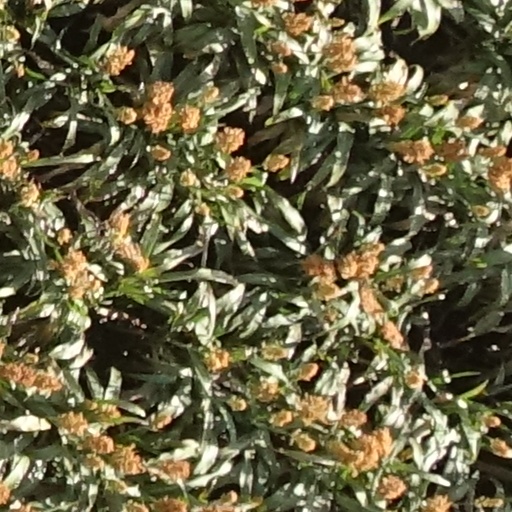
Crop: sorghum